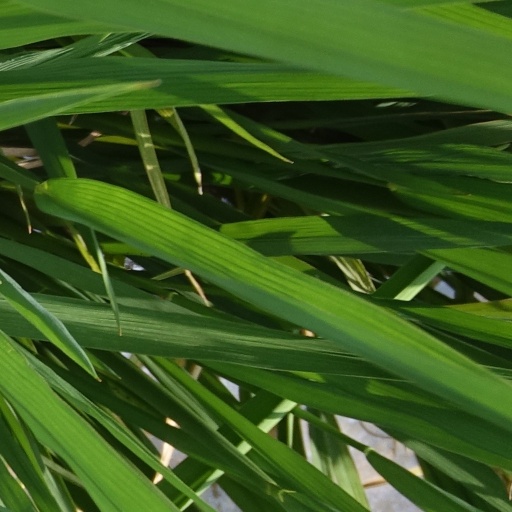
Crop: rice